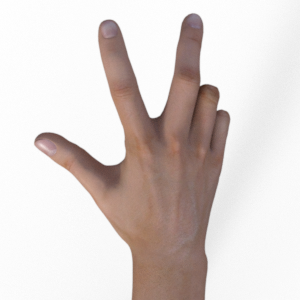
Label: scissors